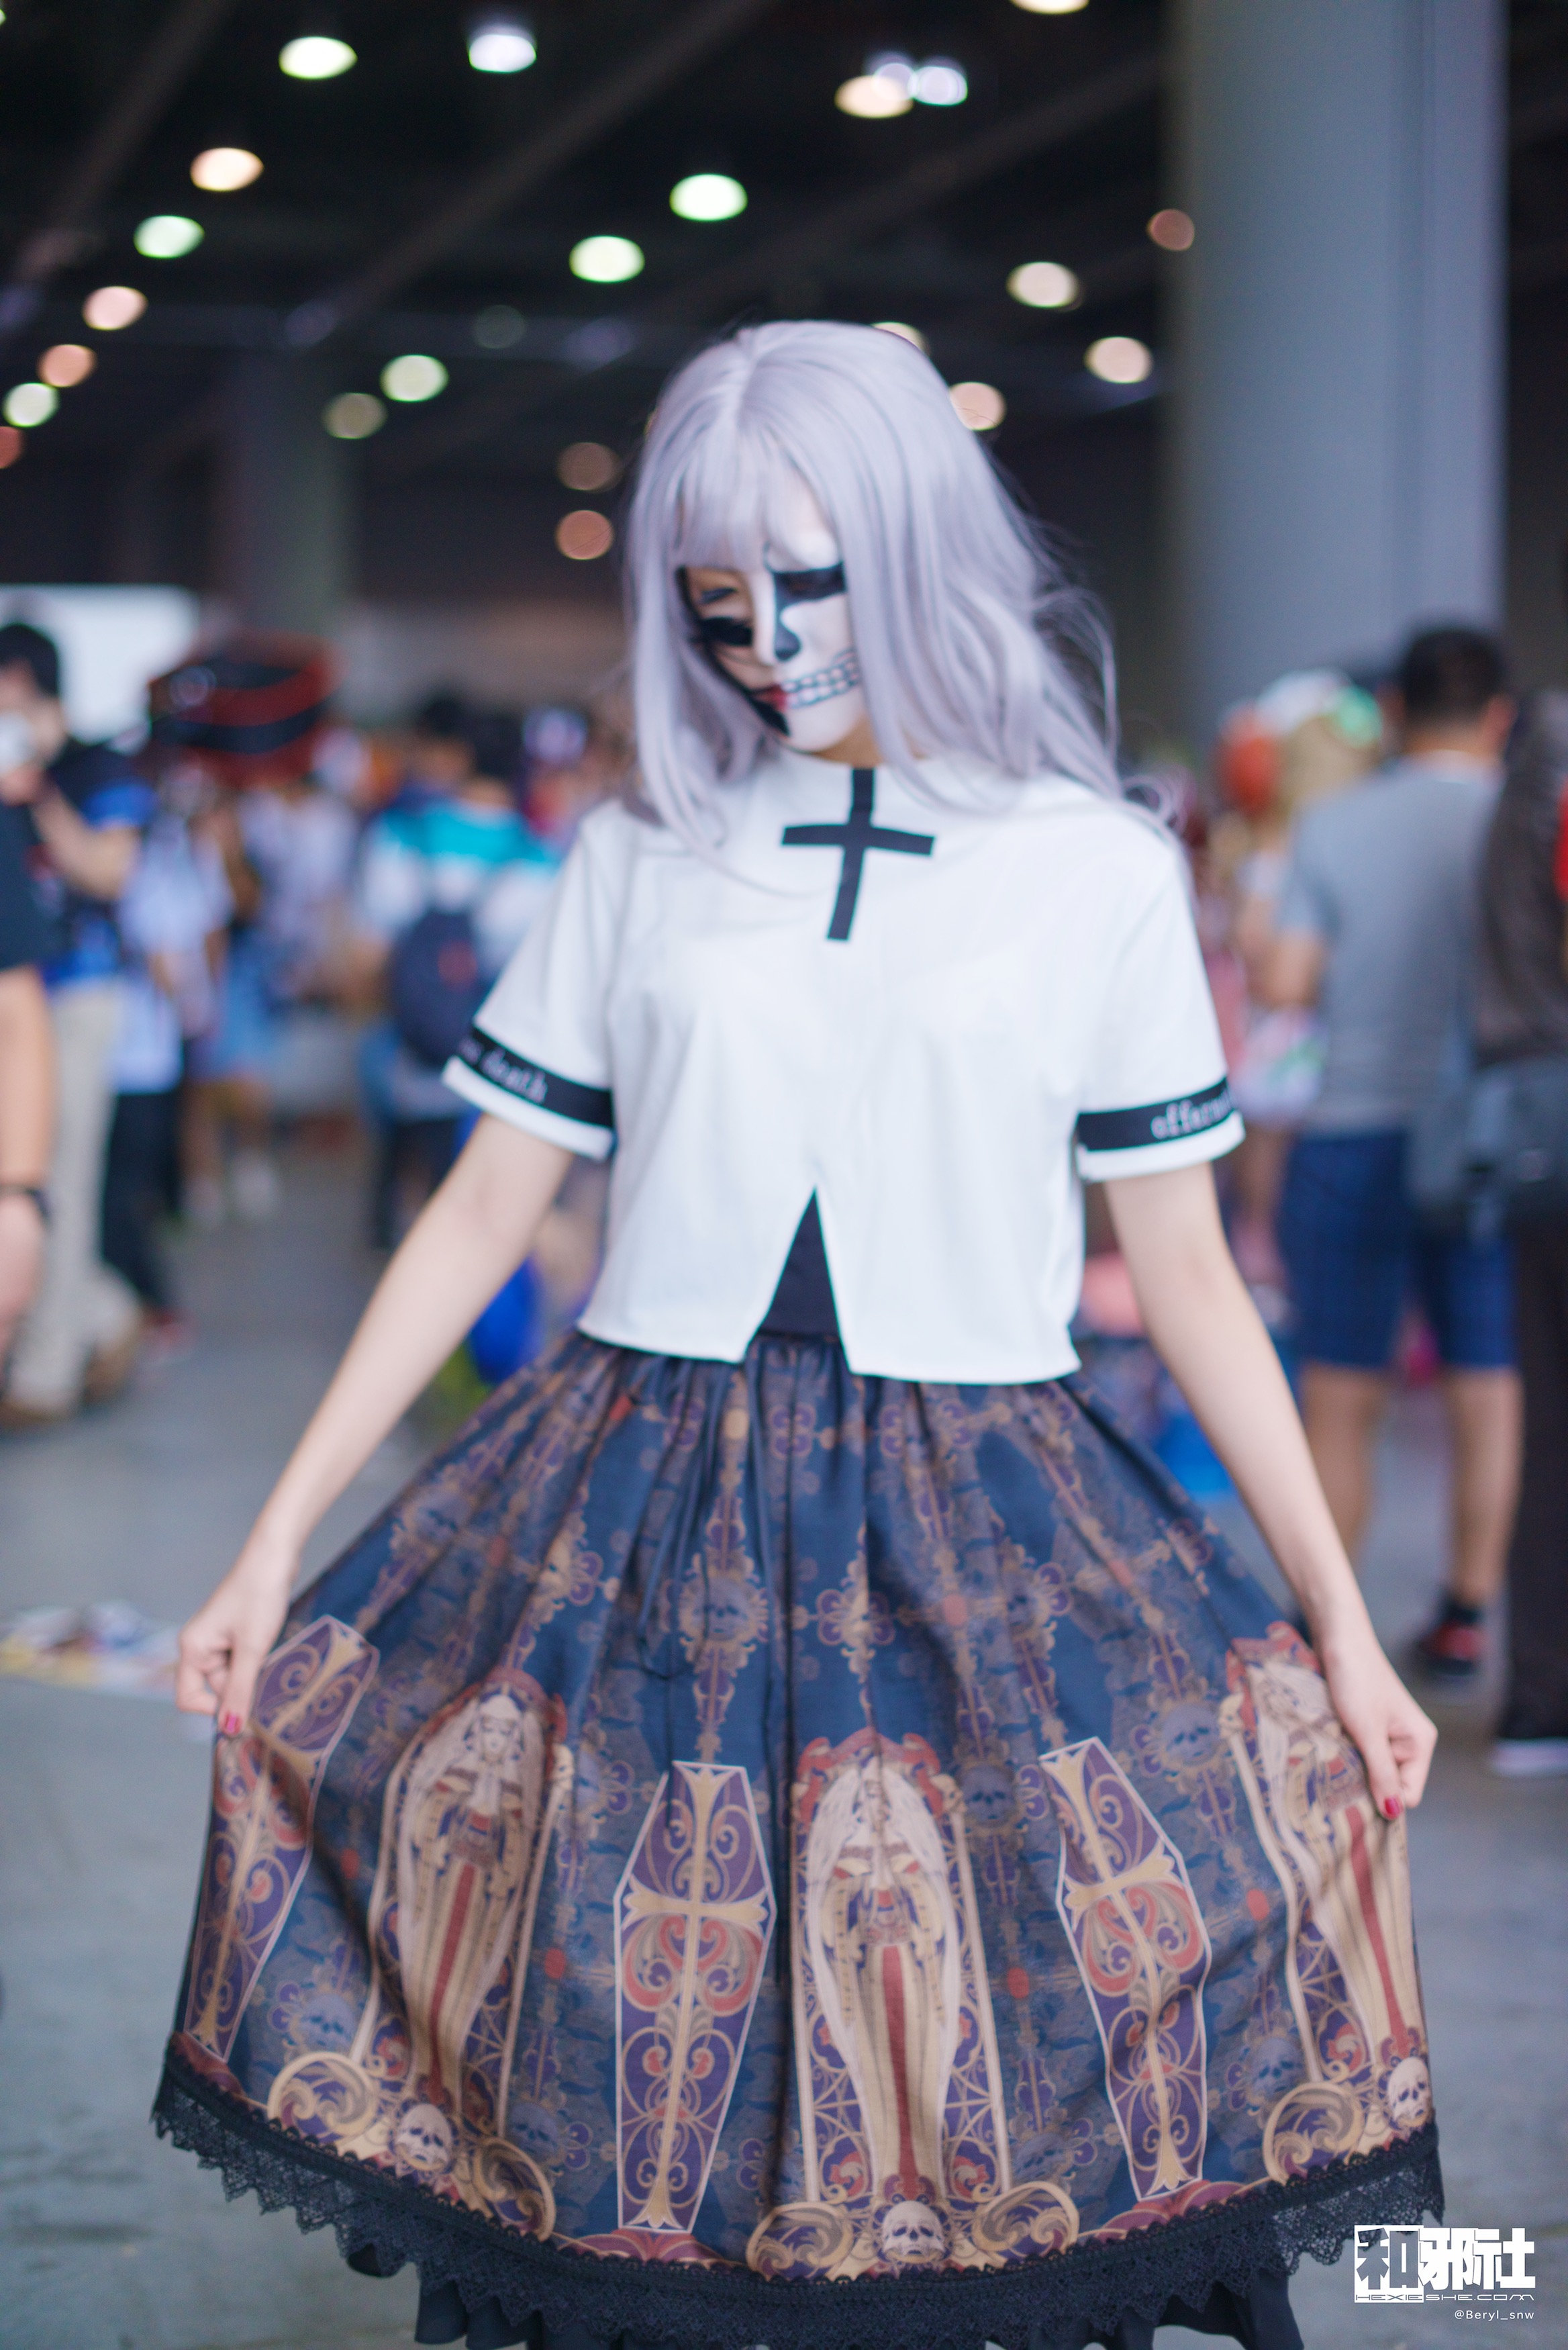
girl, cute, portrait, fashion, nikon, clothing, face, cosplay, girls, 50mm, japanese, costume, nikond800e, teenage, anime, comic, comiccon, ffacg, teenagegirl, fashion show